Stanislas Limousin

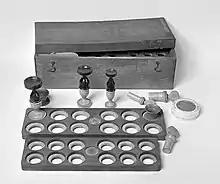
Equipment of the Procédé Limousin

Stanislas Limousin was born at Ardentes in the Indre department of France.